Victor Frankenstein

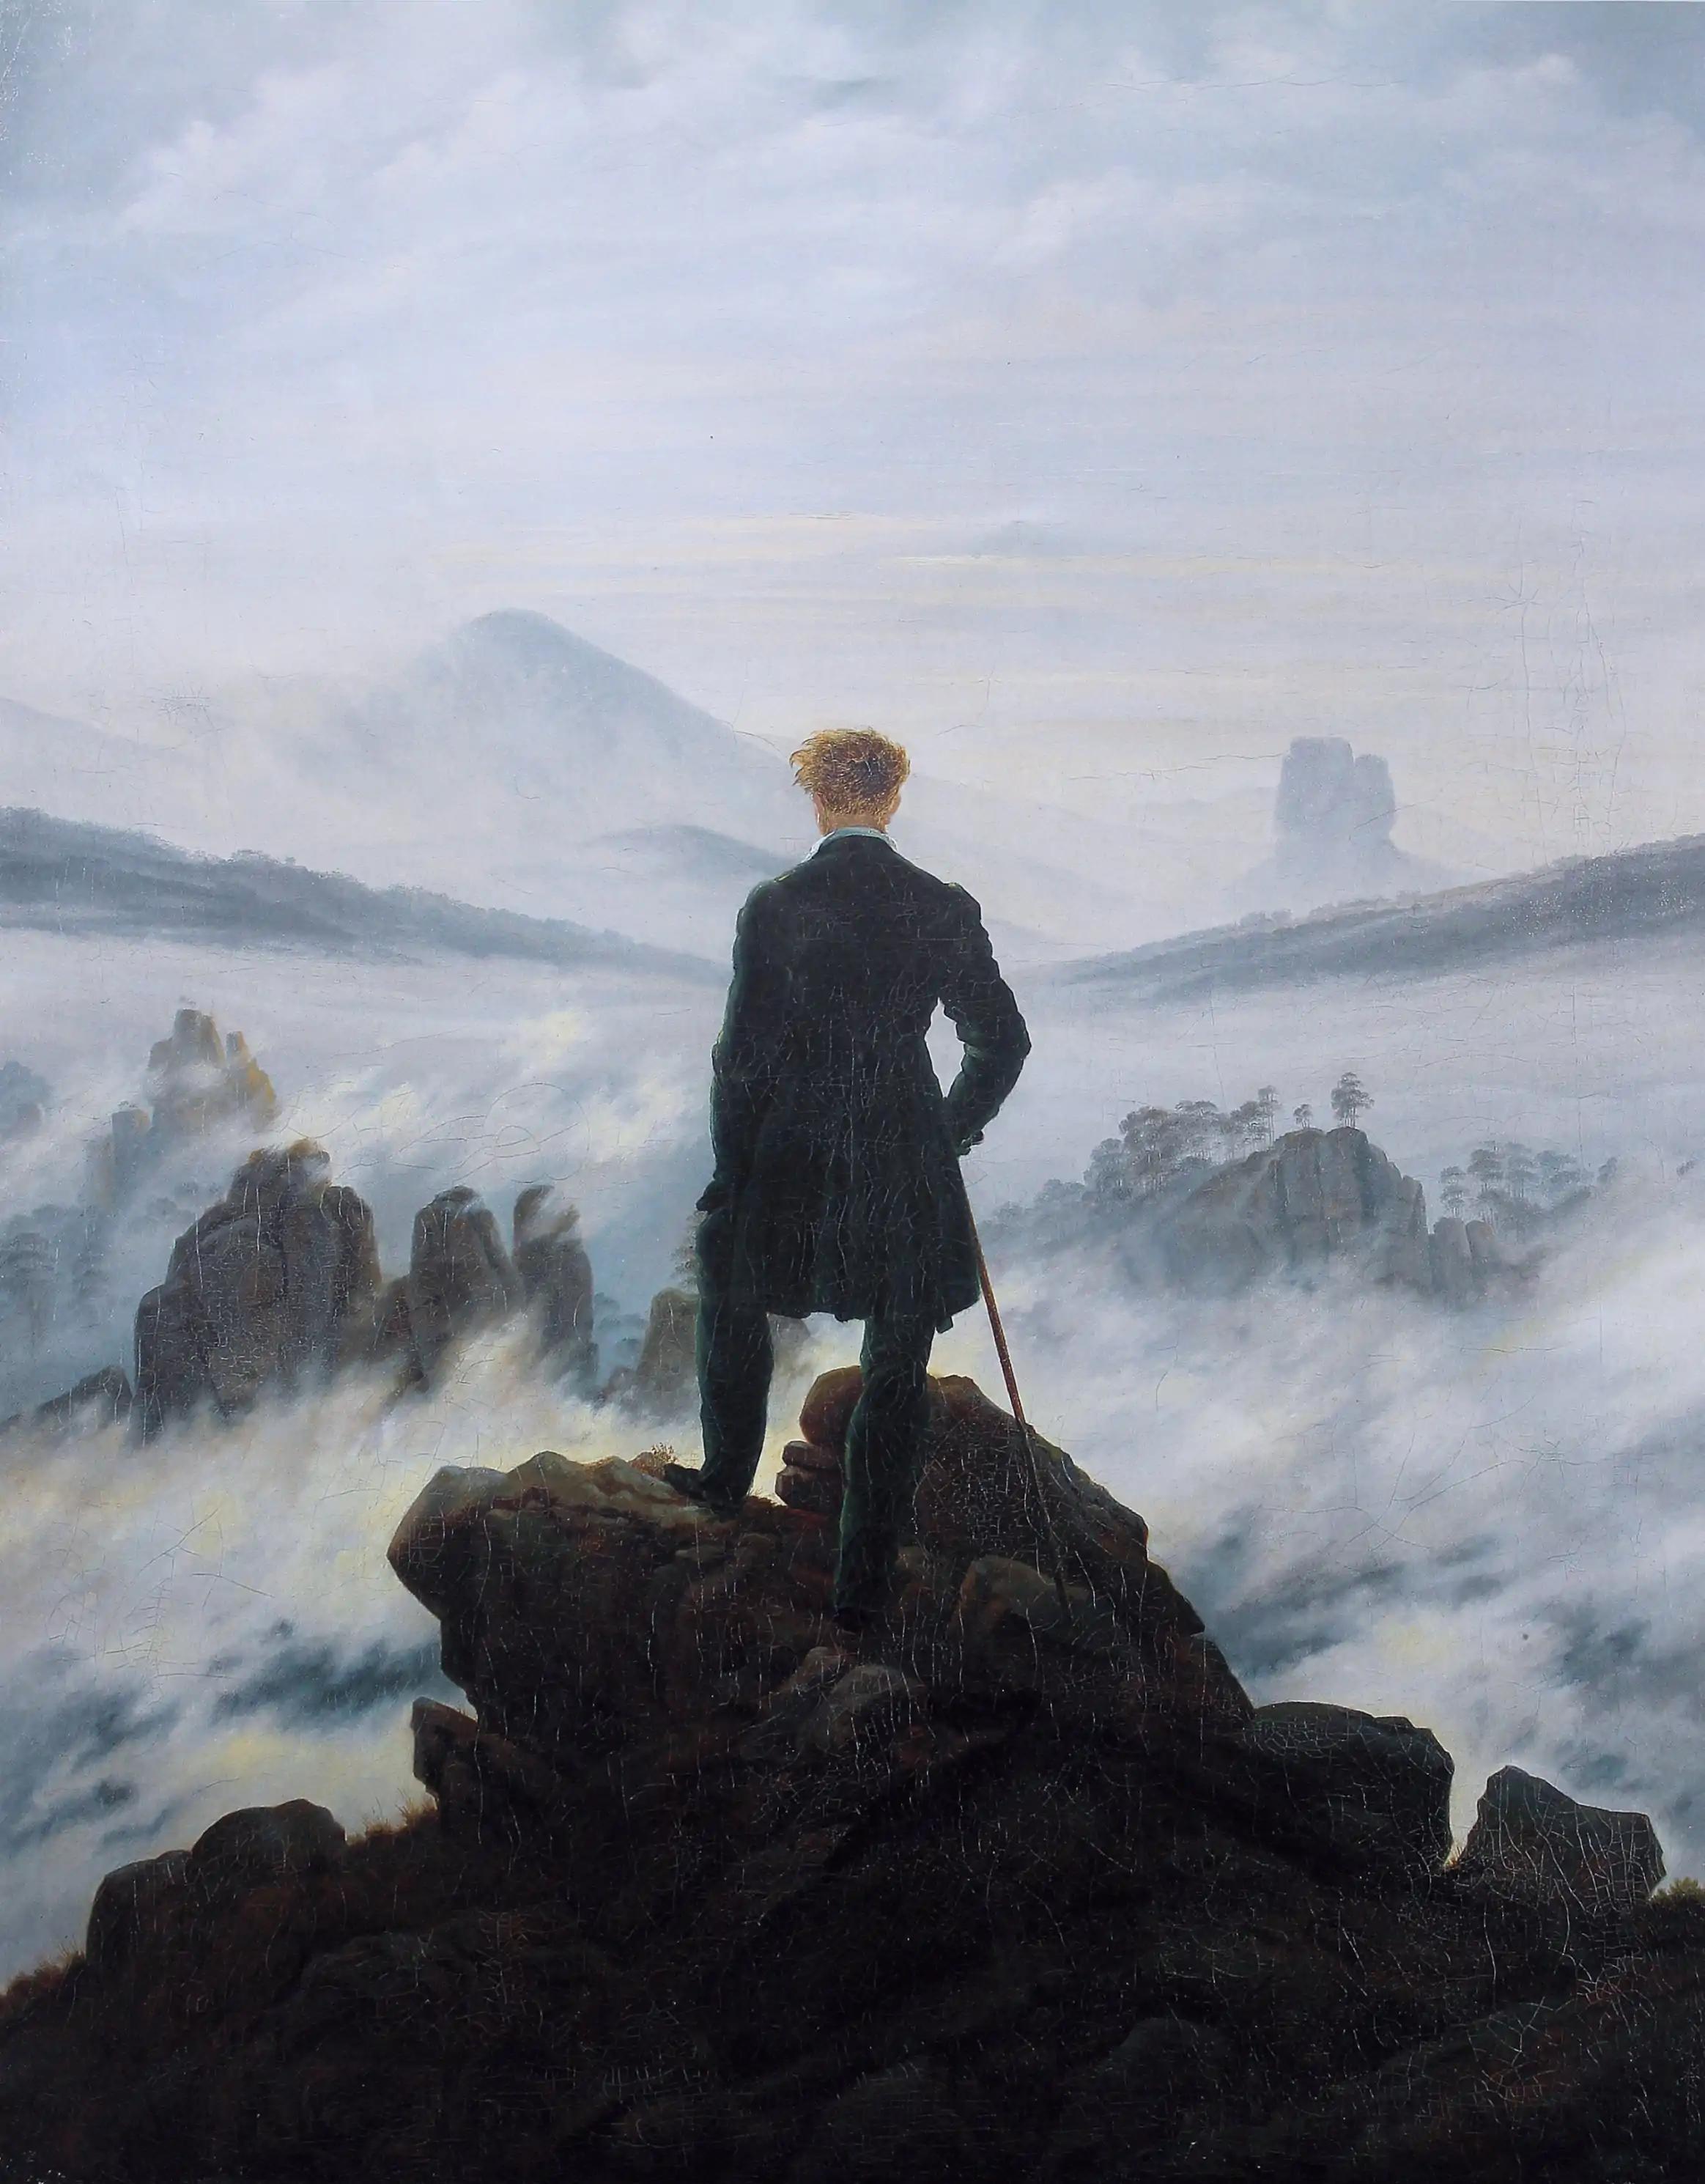
"Wanderer above the Sea of Fog" (1817) by Caspar David Friedrich.

Even when galvanized by electricity, this gift of life seems to run up against a fundamental impossibility, as it's a question of passing from nothingness to being. On the other hand, the monster does not remain in a vegetative state, but proves to be endowed with a cognitive and moral consciousness in every respect equal to that of man. As far as the species is concerned, apart from its aesthetic aspect, it is even superior to man, surpassing him in strength, mobility and agility. Without specifying to whom and to what the right to confer life belongs, Mary Shelley suggests that, in any case, it does not belong to man other than by natural transmission.